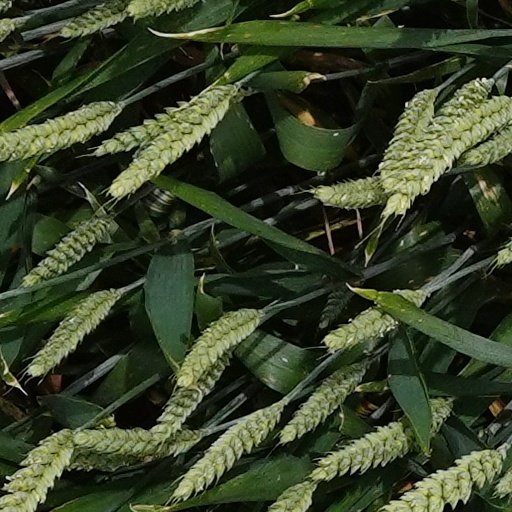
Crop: wheat